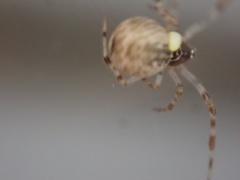
Species: Parasteatoda_tepidariorum